George Barco

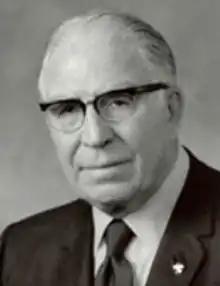
George J. Barco

George J. Barco (11 April 1907 – 15 November 1989) was an American lawyer and cable television (CATV) executive who played a key role in development of the cable industry.